Friedensburg Castle

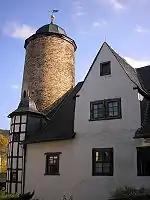
Bergfried (keep) of Friedensburg Castle

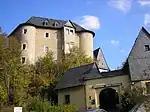
Gatehouse and castle walls

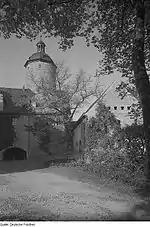
View of the castle in 1953/54

Friedensburg Castle is an early 16th-century castle overlooking the valley of the Sormitz at Leutenberg in southeast Thuringia, Germany. It was formerly the residence of the Counts of Schwarzburg-Leutenberg and today is a dermatological medical facility.